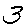
Label: 3